Shyla Stylez

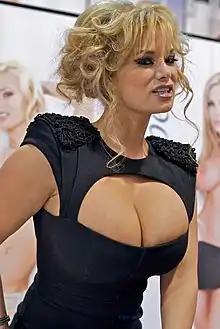
Stylez in 2010

Amanda Hardy (September 23, 1982 – November 9, 2017), better known as Shyla Stylez, was a Canadian pornographic actress and model.